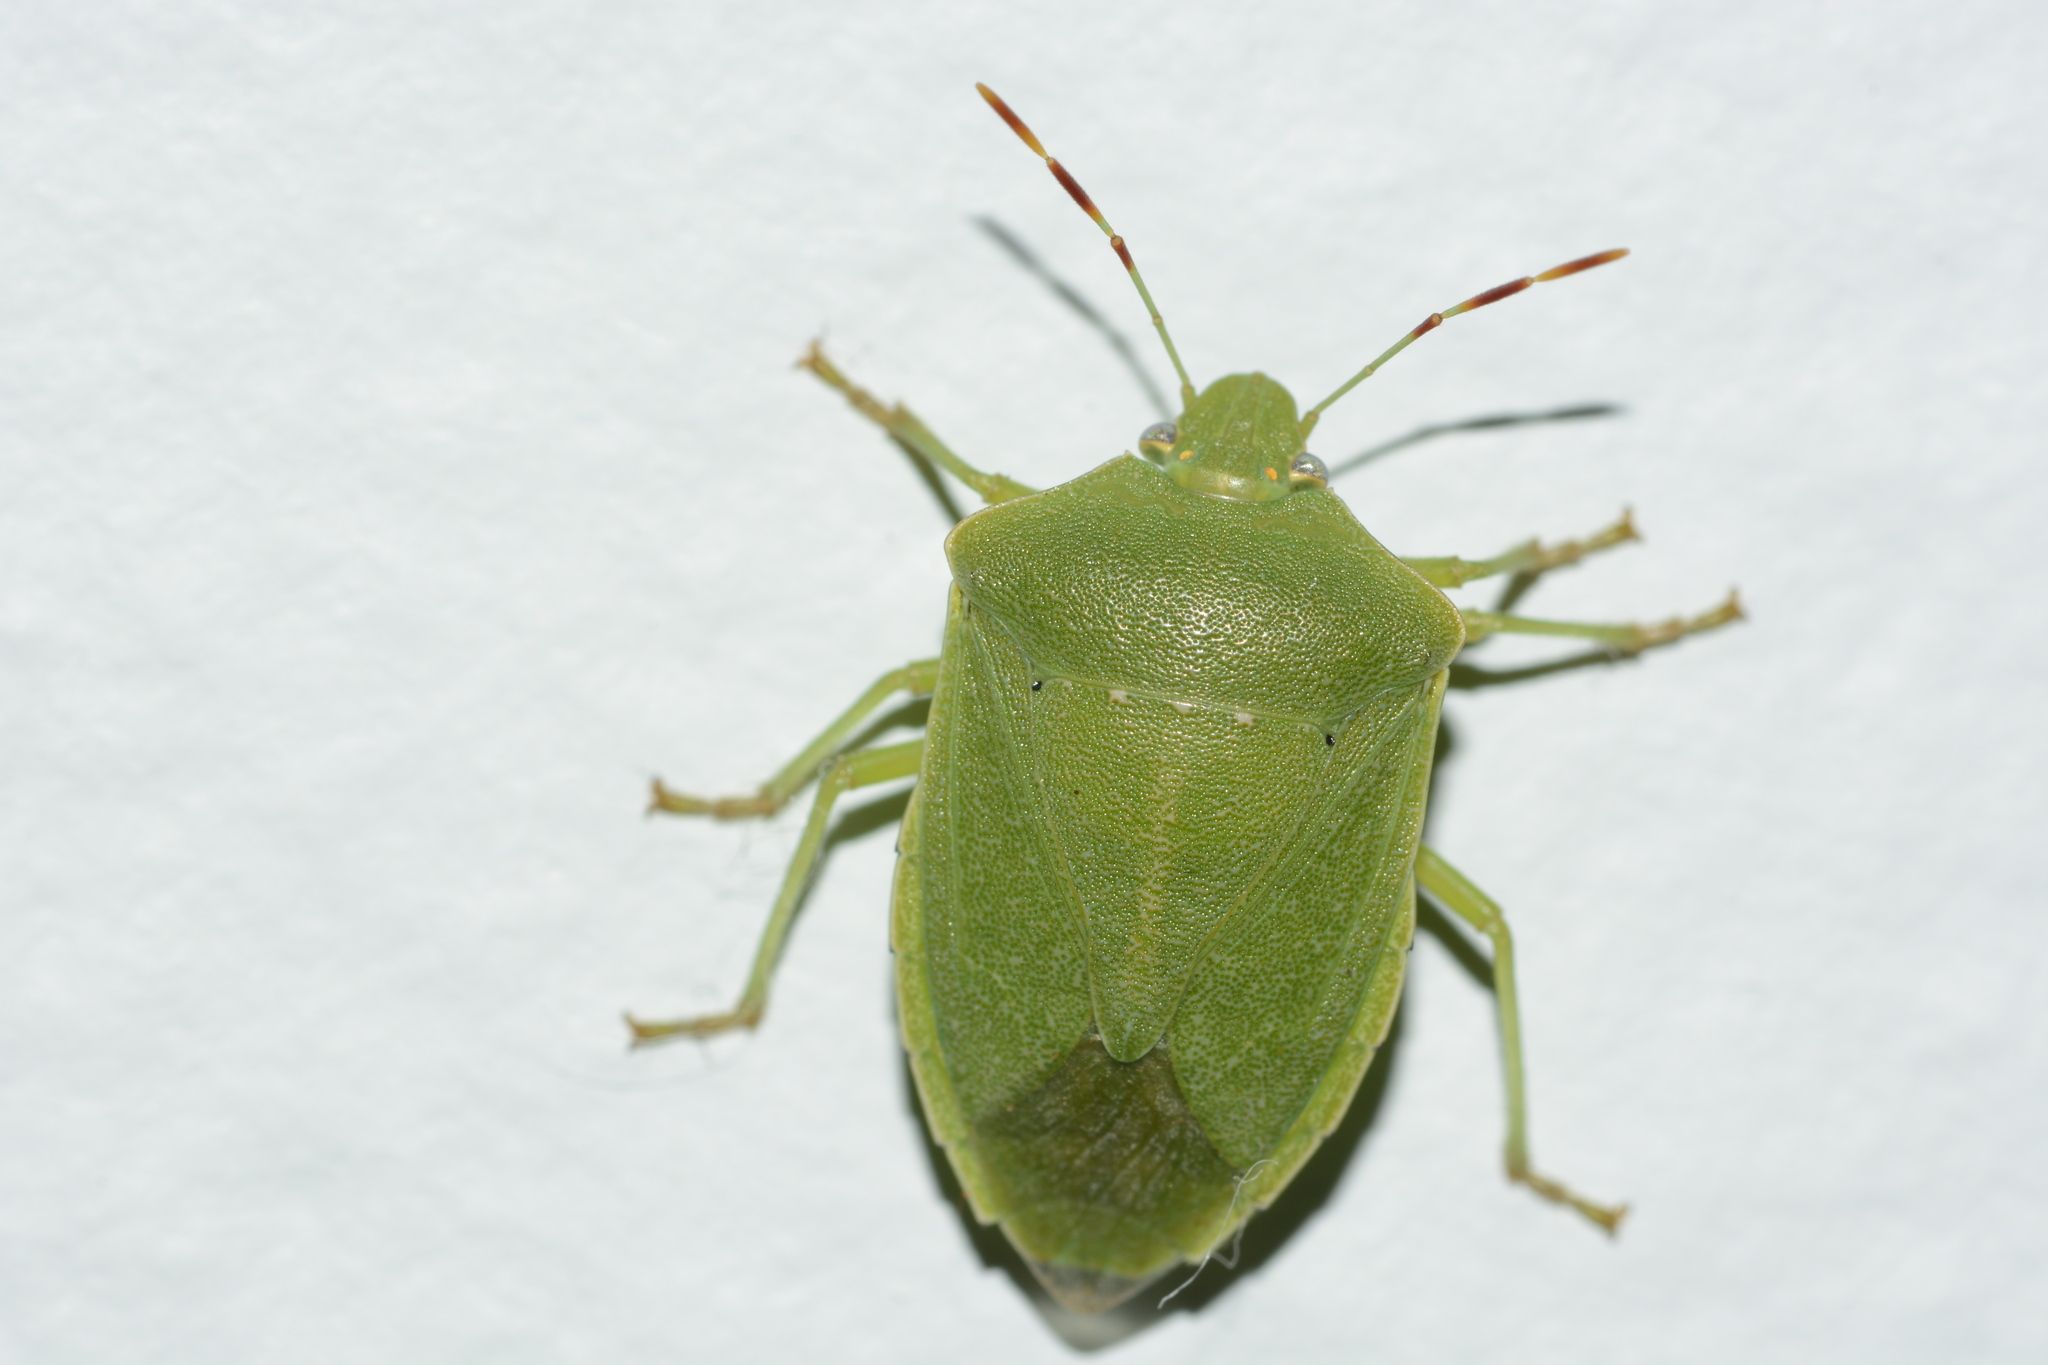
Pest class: stink_bug